Lost in Munich

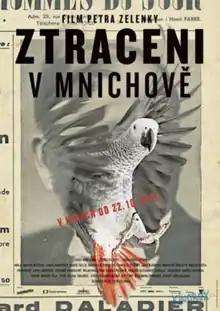
Theatrical release poster

Lost in Munich is a 2015 Czech comedy film directed by Petr Zelenka. The movie plot and title is inspired by "Lost in La Mancha", a documentary film about Terry Gilliam's unfinished movie.